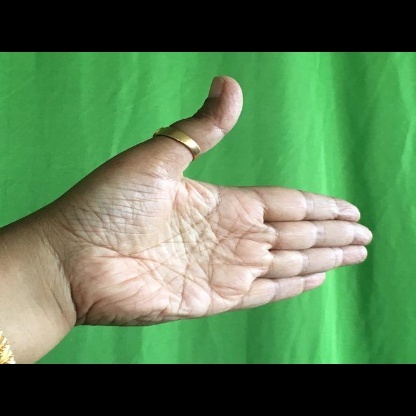
Mudra: Ardhachandran